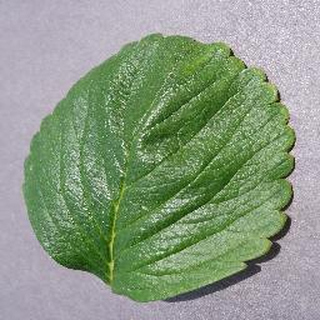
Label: healthy_strawberry